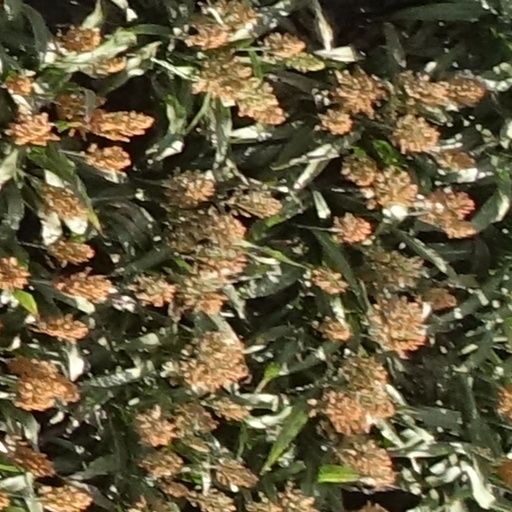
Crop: sorghum